Canada Science and Technology Museum

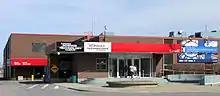
Exterior façade of the museum building in 2010, prior to the building's renovation later that decade.

In 2012, the museum was prompted to modify a travelling exhibition on human sexuality after receiving criticism from select groups and James Moore, the minister of Canadian Heritage. The museum removed a video covering masturbation from the exhibition and placed a minimum age requirement to view the exhibition.